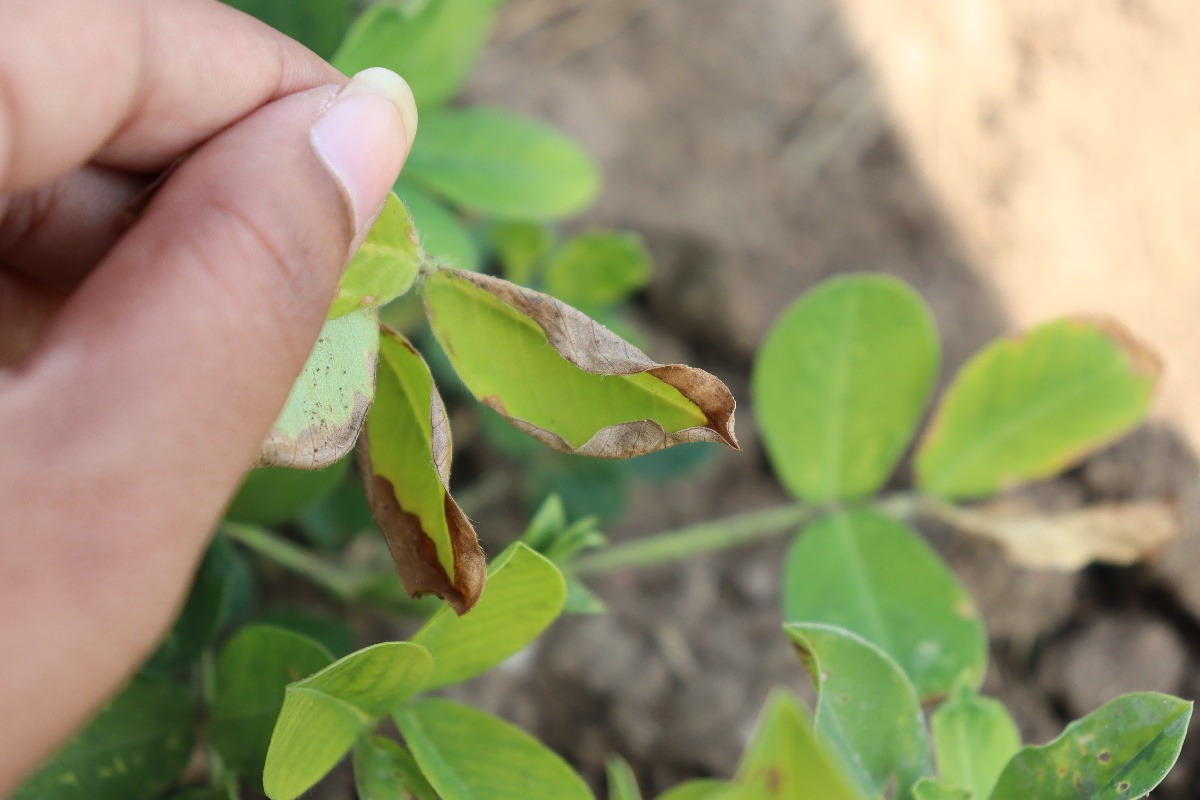
Label: nutrition deficiency